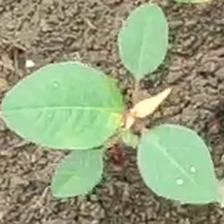
Weed species: Moti_dudhi(Euphorbia_geneculata_L)